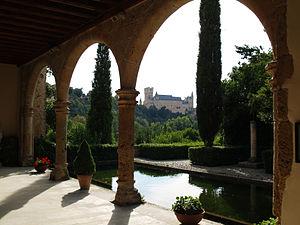
L’Ordre de Saint-Jérôme est un ordre monastique de droit pontifical fondé en référence à saint Jérôme sous la règle de saint Augustin. C'est un ordre religieux lié principalement à l'Espagne et partiellement présent au Portugal.